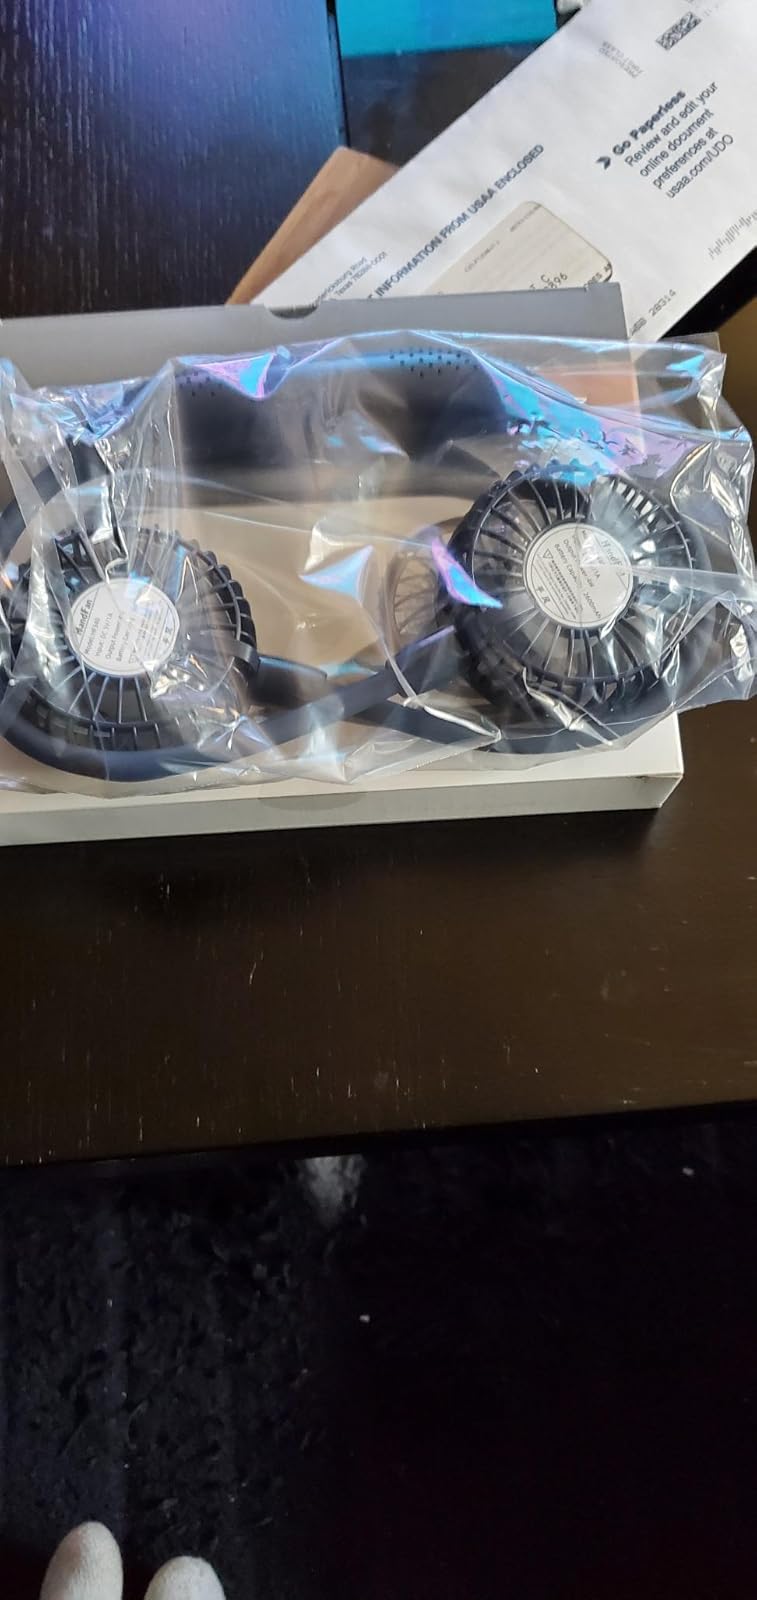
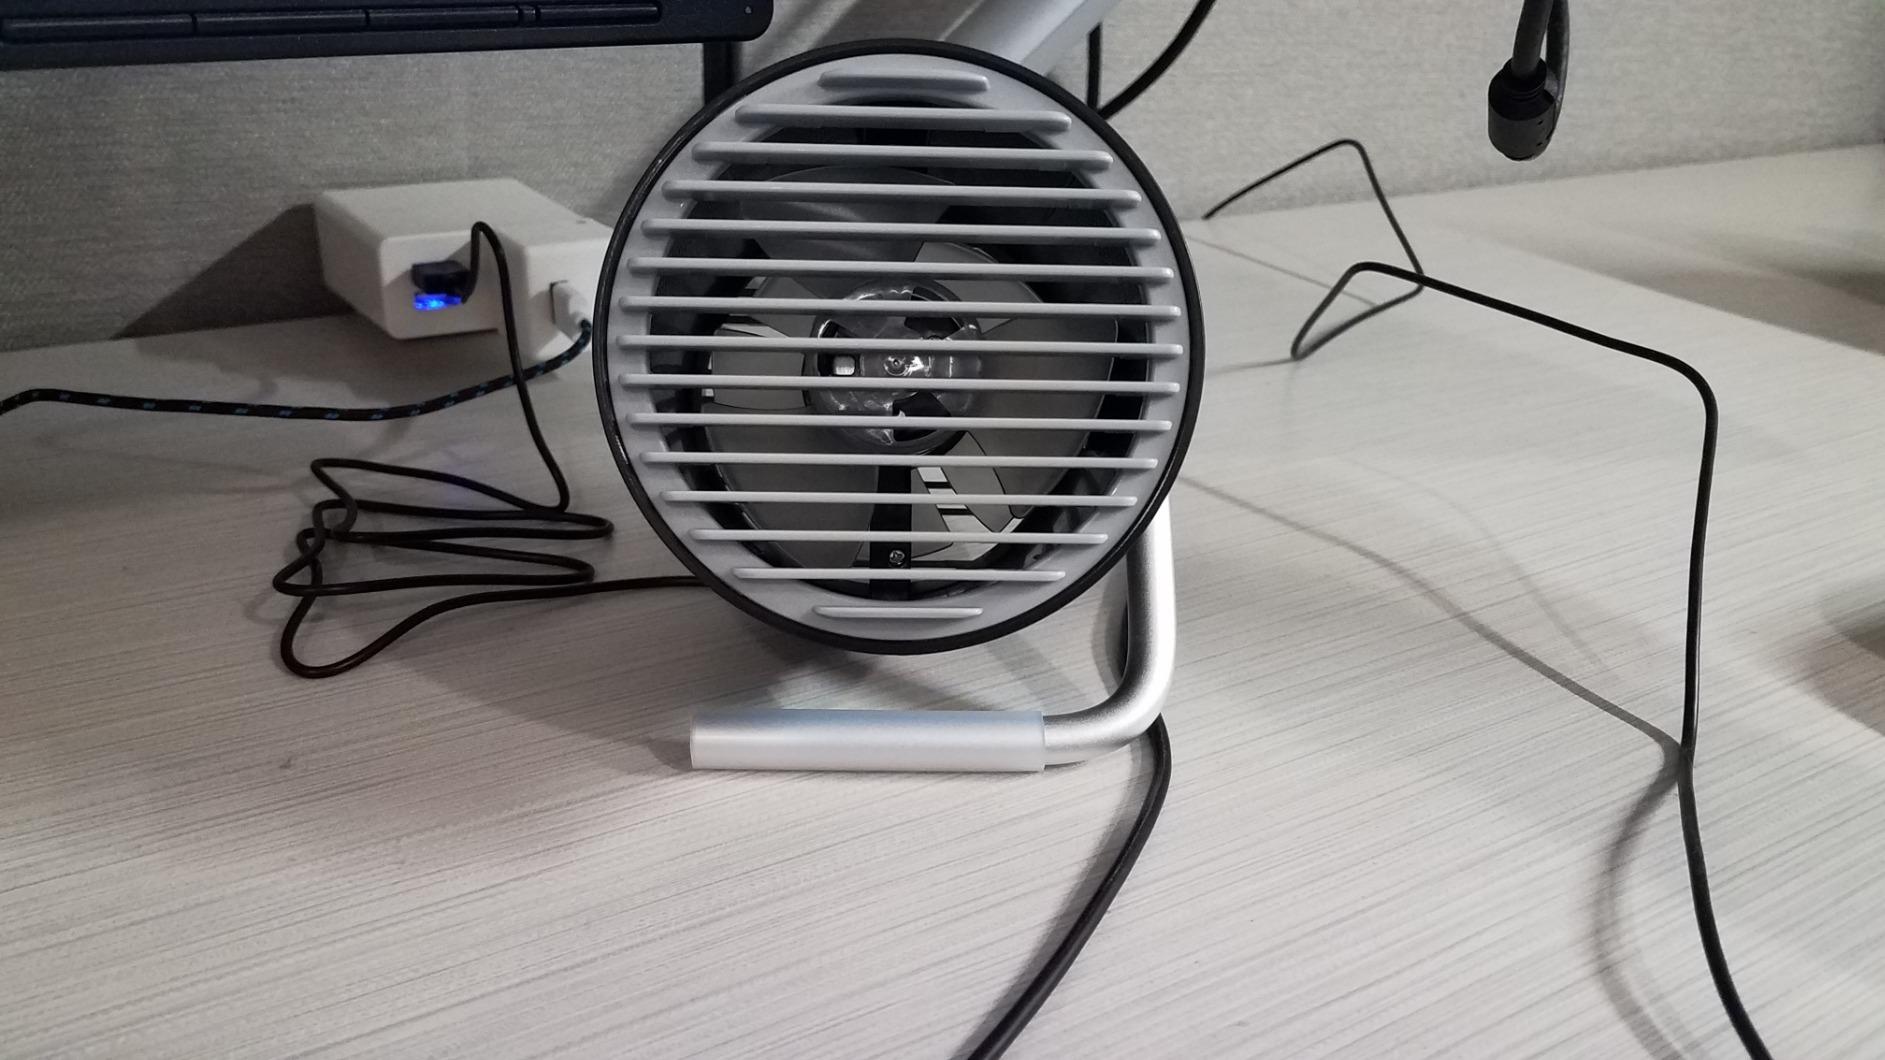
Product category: fan
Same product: no